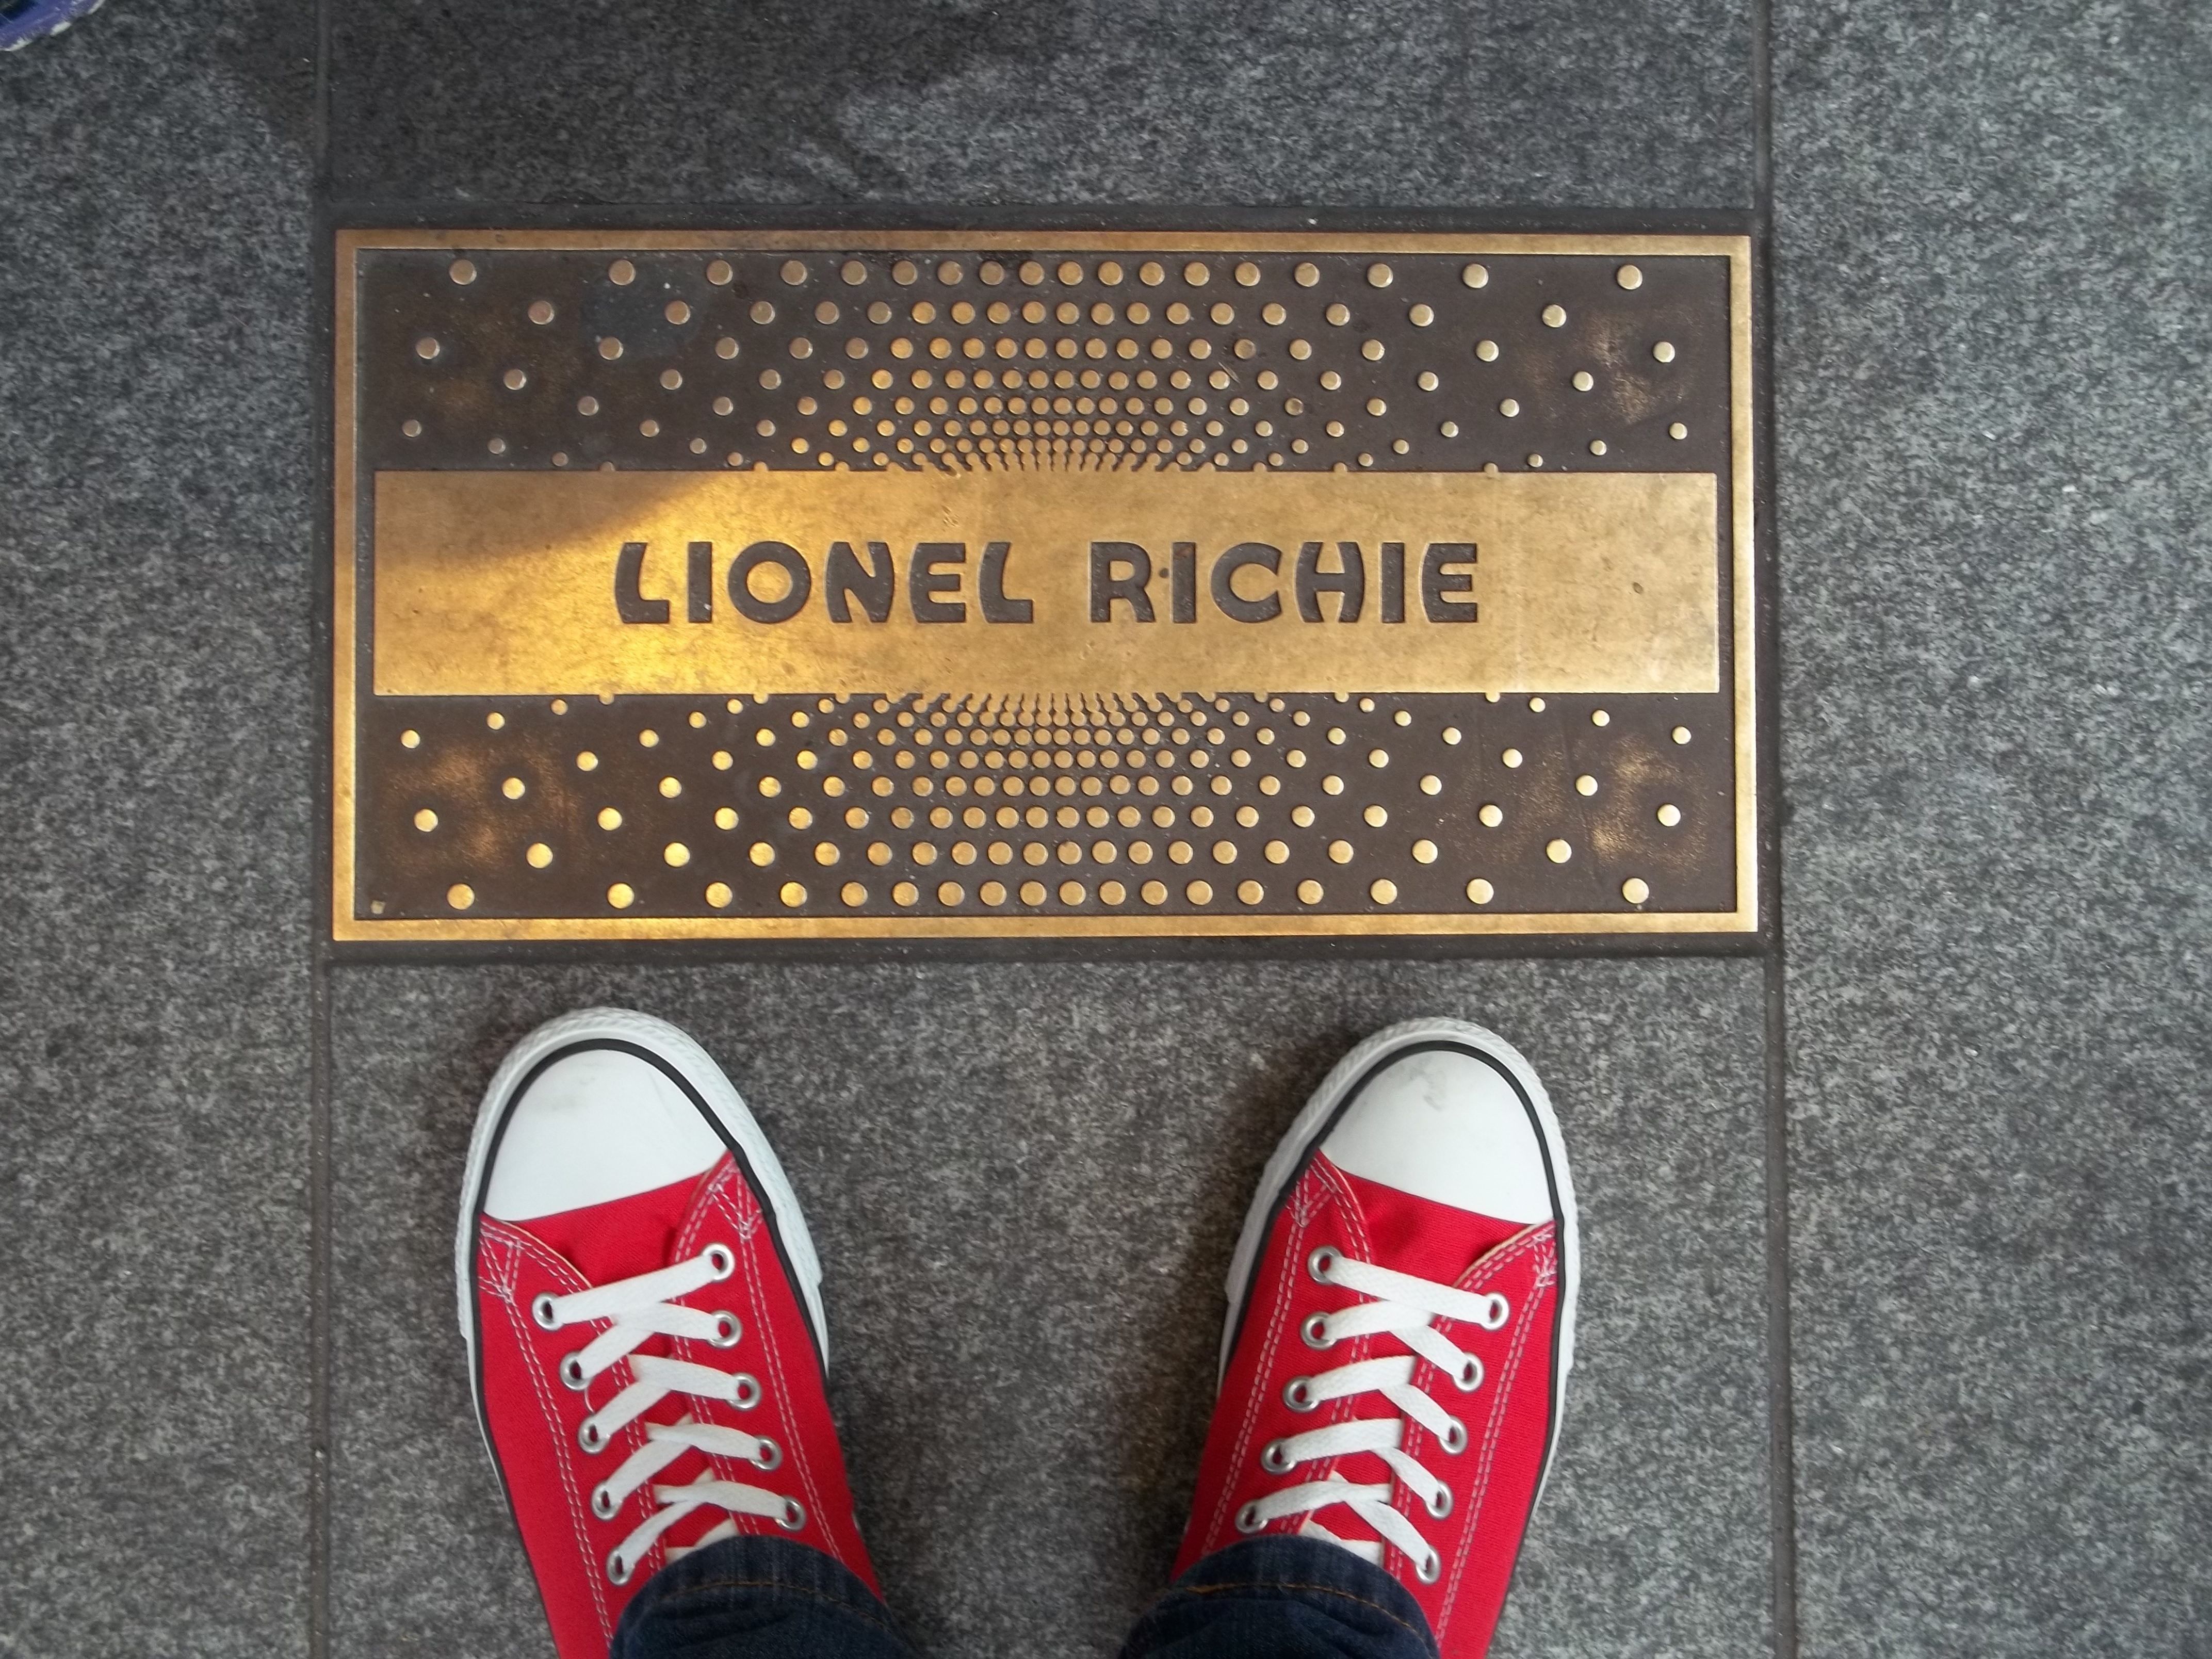
number, advertising, singer, label, brand, font, shoes, plaque, apollo theater, lionel richie